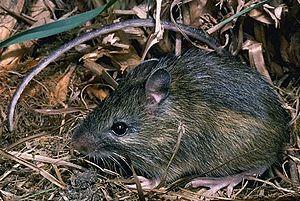
Cette liste traite des mammifères se trouvant au Canada. Il y a environ 200 espèces de mammifères indigènes au Canada. La grandeur de son territoire offre une grande variété d'écosystèmes allant des montagnes aux plaines en passant par les espaces habités. On retrouve au Canada la moitié des espèces mondiales de Cétacés. Le groupe ayant le plus d'espèces sont les Rongeurs alors que le moins nombreux est celui des Didelphimorphes avec une seule espèce.
La Zapode de l'Ouest est une espèce de rongeurs de la famille des Dipodidae. C'est une souris sauteuse que l'on rencontre dans l'ouest de l'Amérique du Nord.